History of rail transport in Great Britain 1995 to date

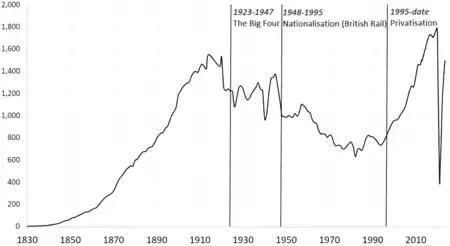
Rail passengers in Great Britain from 1829 to 2023

The period from 1995 covers the history of rail transport in Great Britain following the privatisation of British Rail. During this period, passenger volumes have grown rapidly, safety has improved, and subsidies per journey have fallen. However, there is debate as to whether this is due to privatisation or to better government regulation. During this period, High Speed 1, the West Coast Main Line upgrade and Crossrail were completed and more construction projects are currently under way.